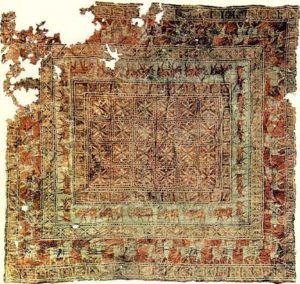
L'histoire de la Mongolie se confond avec l'histoire des peuples nomades qui ont peuplé les steppes de l'Asie centrale.